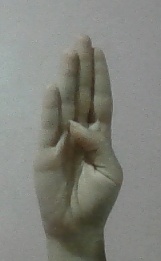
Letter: kaaf